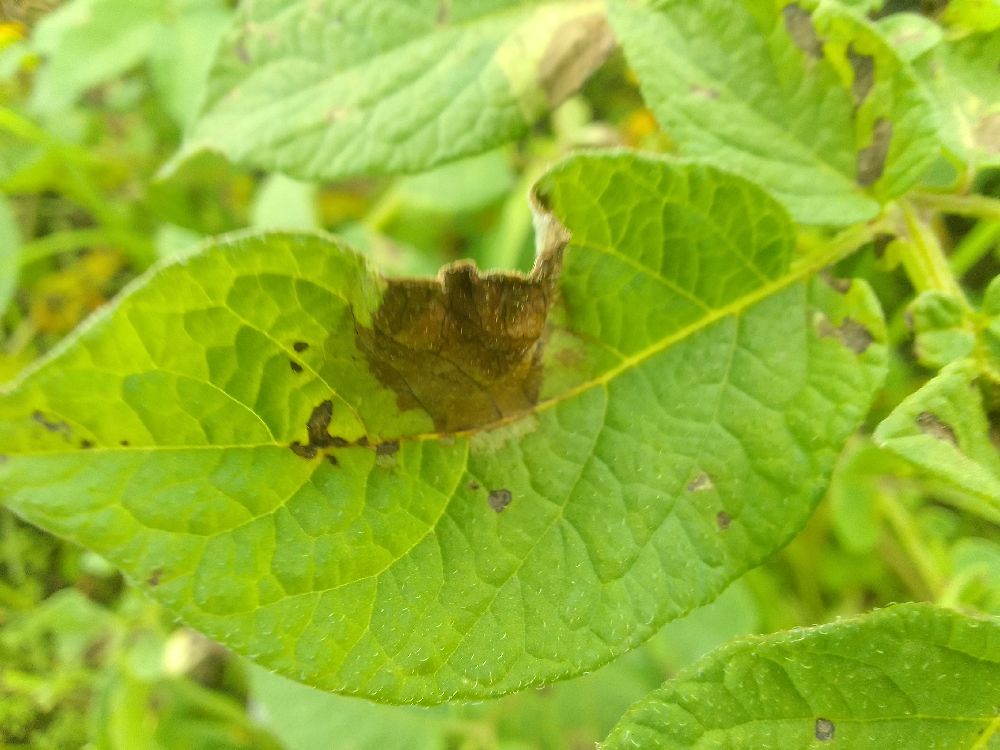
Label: Late blight